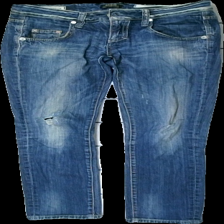
View: front
Type: Jeans
Category: Ladies
Brand: Not in the list
Brand text on label: raphael paris
Colors: Blue
Material: 100% bomull
Pattern: Logo print
Cut: Tight
Season: All
Stains: Minor
Holes: Major
Damage: hål
Damage location: middle left
Damage 2: hål
Damage 2 location: middle right
Damage 3: smutsigt
Damage 3 location: top center
Price range: <50
Recommended usage: Export
Description: lågmidjade jeans